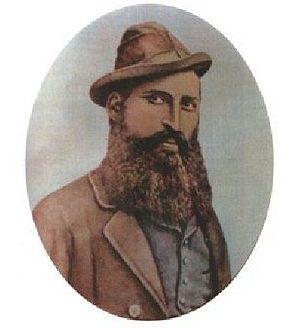
Un héros populaire est un type de héros, réel, fictif, ou mythologique. L'unique caractéristique qui distingue un héros populaire des autres personnages est l'importance de la place de son nom, de sa personnalité et de ses actes dans l'imaginaire collectif. Cette présence dans la conscience populaire est attestée par les références à ce personnage dans les chansons folkloriques, les contes et autres formes d'expression folkloriques ou populaires, comme la littérature.